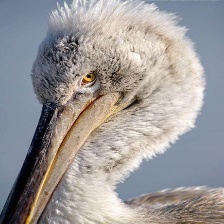
Species: DALMATIAN PELICAN
Scientific name: PELECANUS CRISPUS